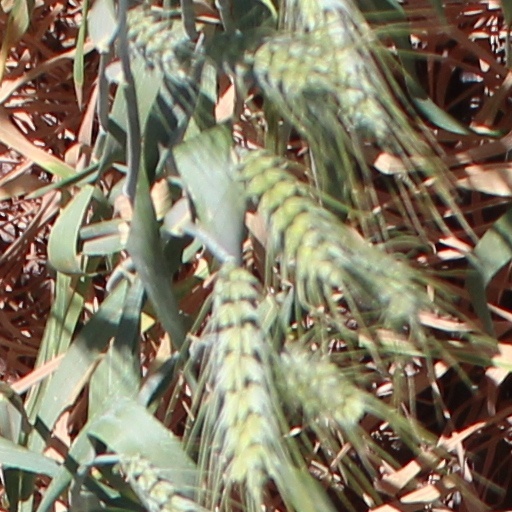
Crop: wheat